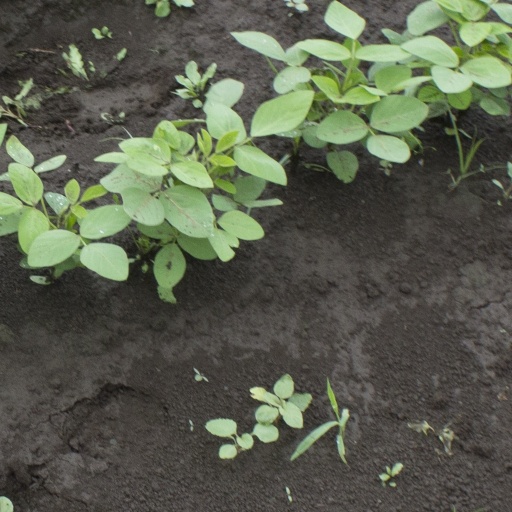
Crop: soybean